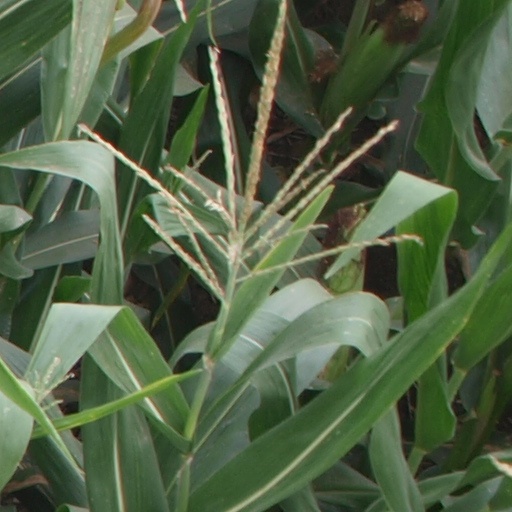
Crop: maize; corn